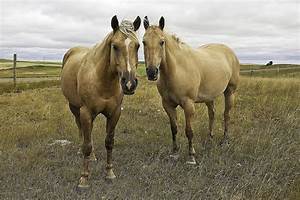
Label: cavallo